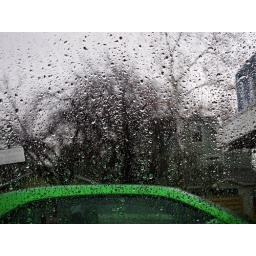
green car in rain